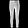
Label: Trouser